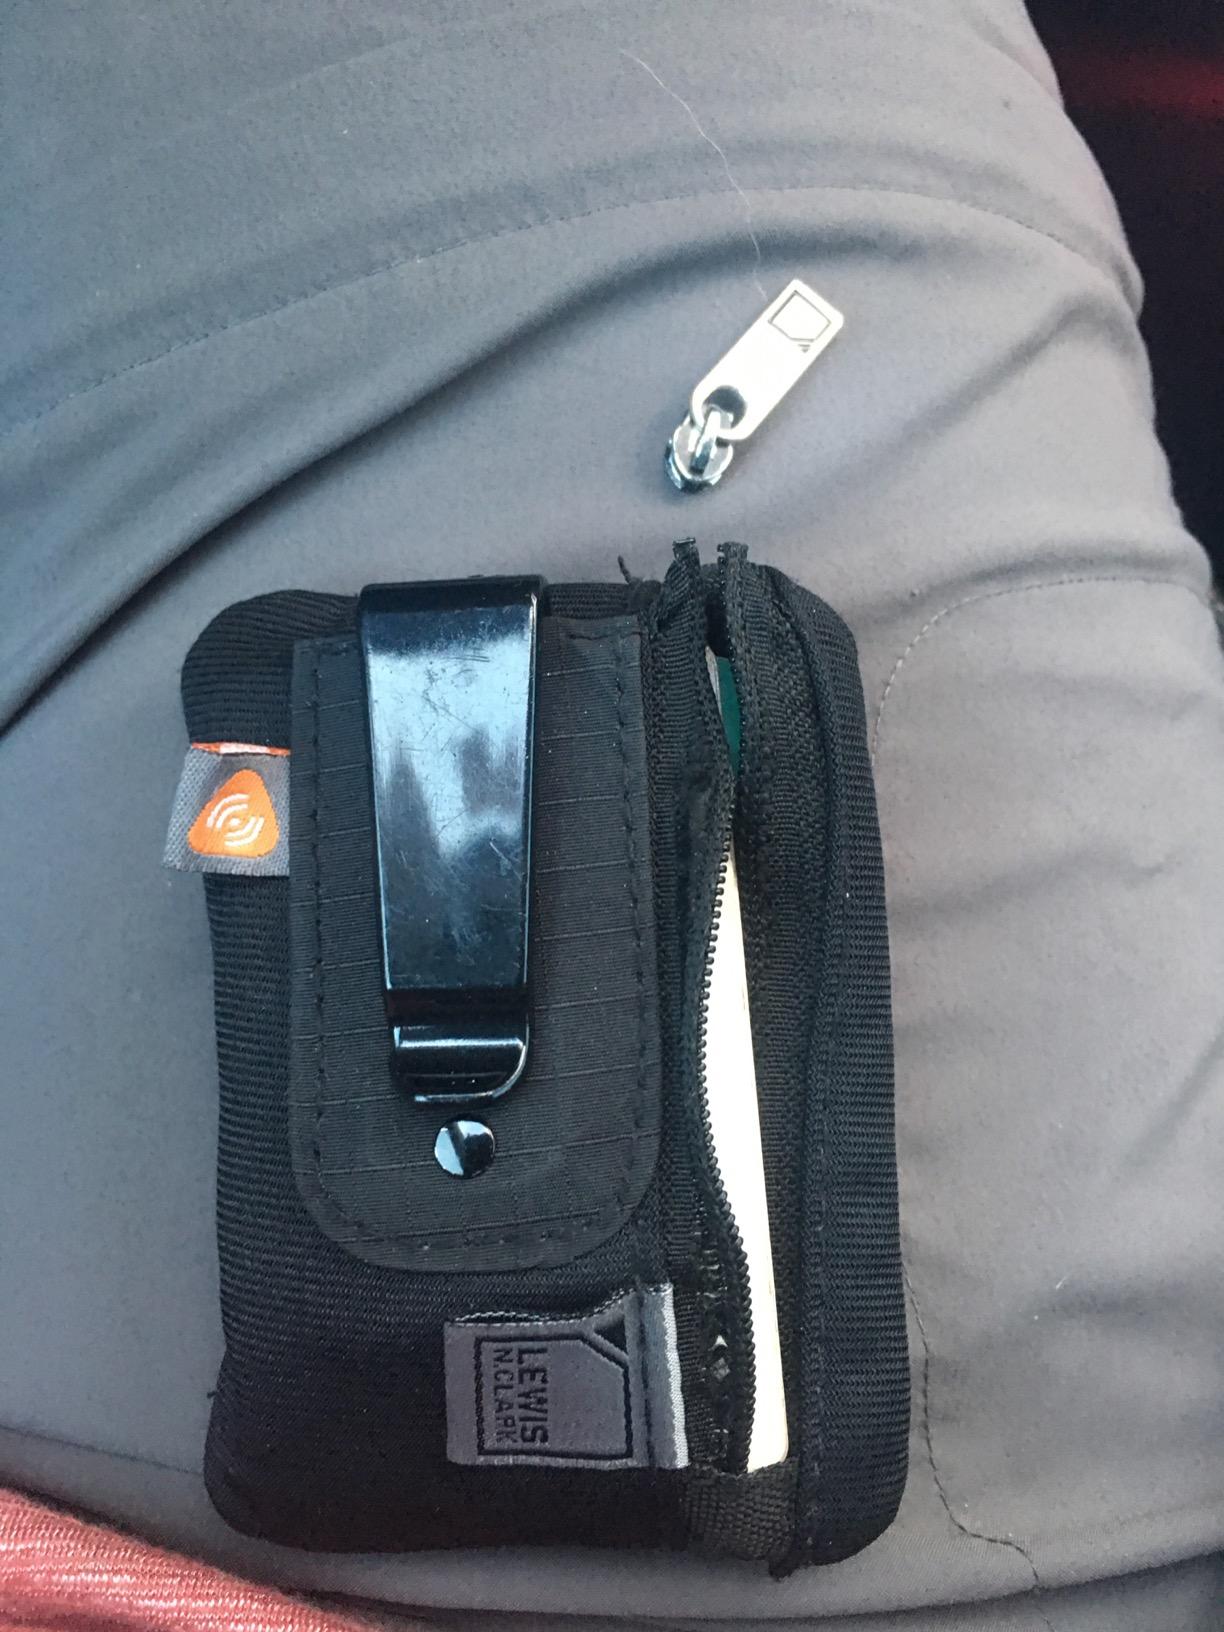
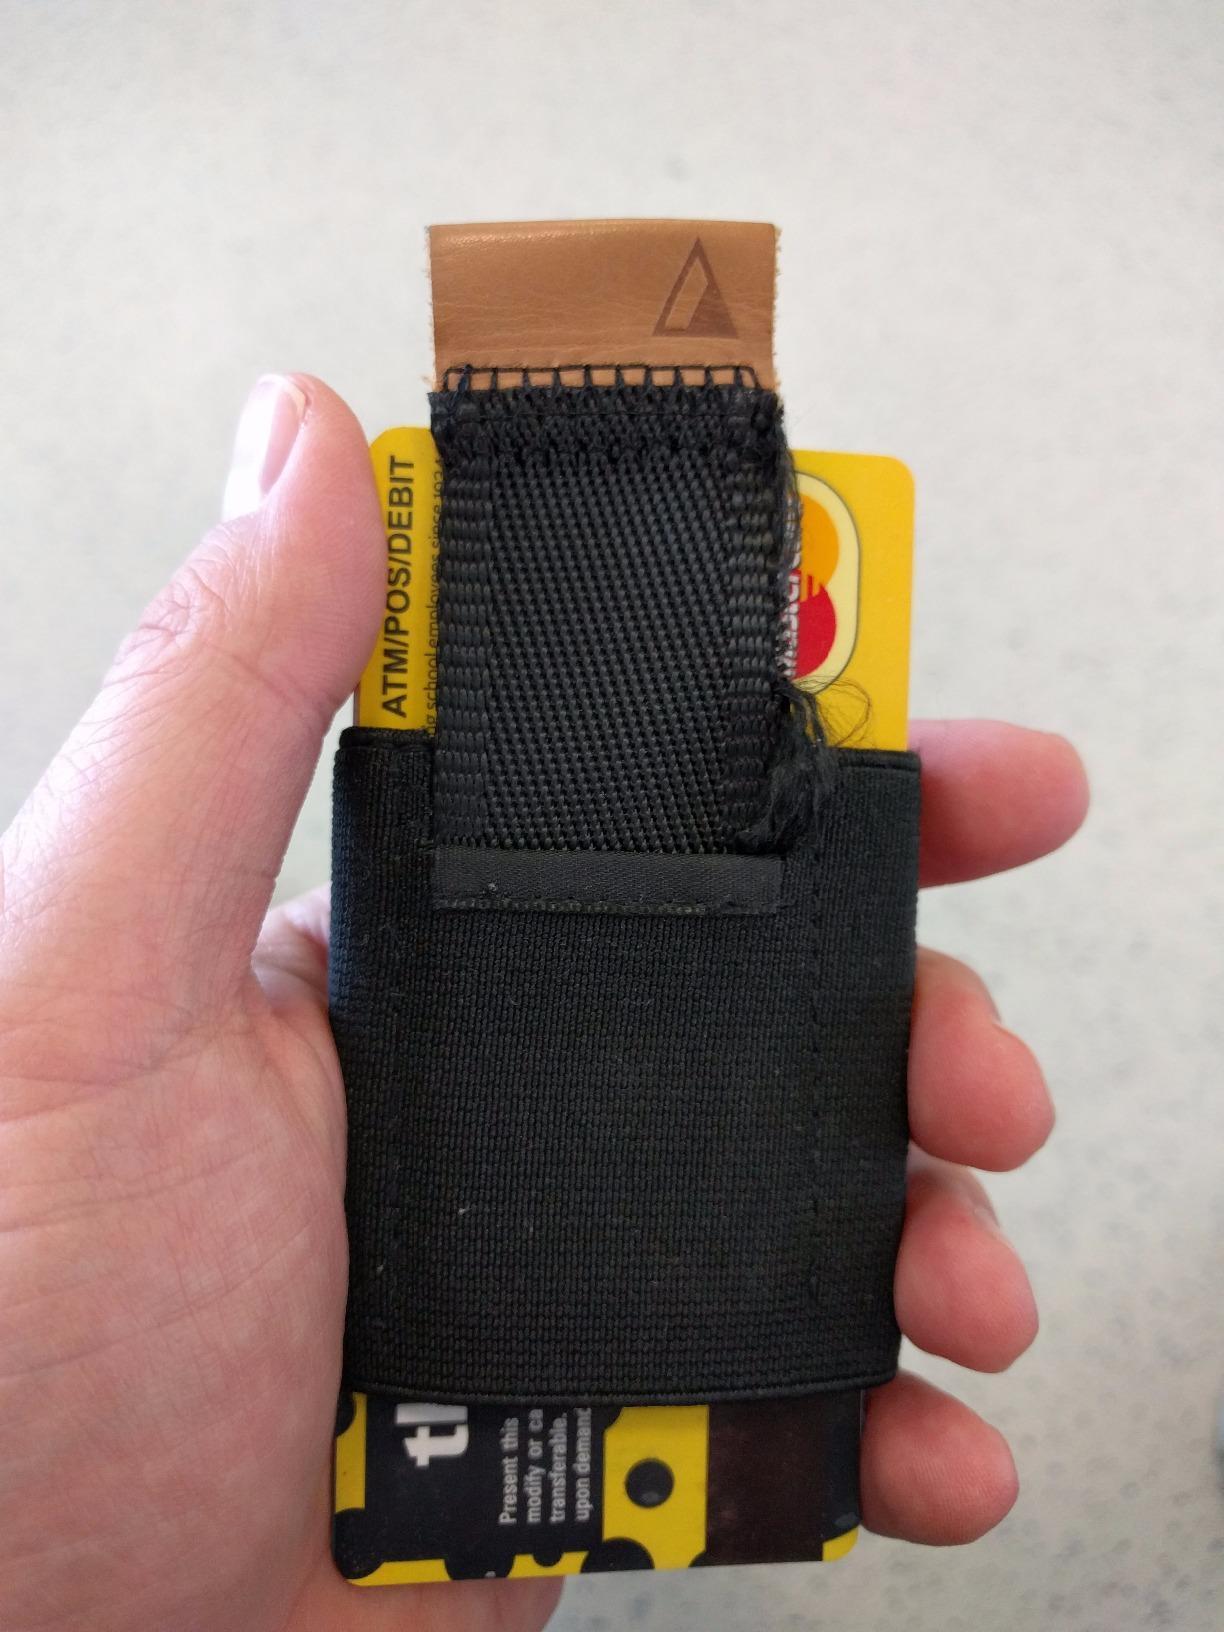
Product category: accessories_wallet
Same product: no